Tanjay

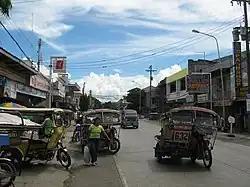
Tanjay downtown street

Catholicism was brought to this part of Oriental Negros by the Augustinians. The Definitorium dated June 11, 1580 mentions of the foundation of the Parish of Tanjay, with the communities of Dumaguete, Siaton, Marabago and Manalongon. Due to the lack of personnel on the part of the Augustinian Fathers, the spiritual care of this new foundation was entrusted to the care of the Diocesan Clergy of Cebu. This is why the reason Tanjay Parish became part of the Diocese of Cebu.